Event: Nepal Earthquake
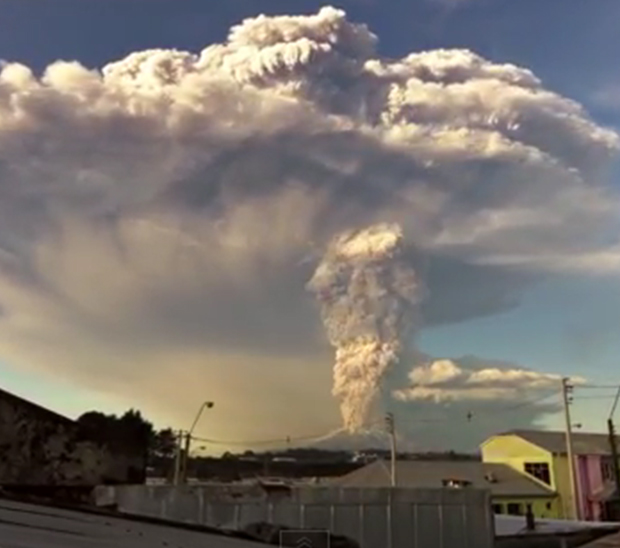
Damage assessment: no_damage